Rolls-Royce RB.183 Tay

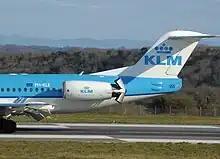
Rolls-Royce Tay on a Fokker 100, with thrust reverser engaged.

Originally designated 610-8, all but one training engine have now been converted to 611-8 standard. The newest variant is the 611-8C, which has cast HP1 turbine blades, larger fan from the 650-15, structural by-pass duct and FADEC.